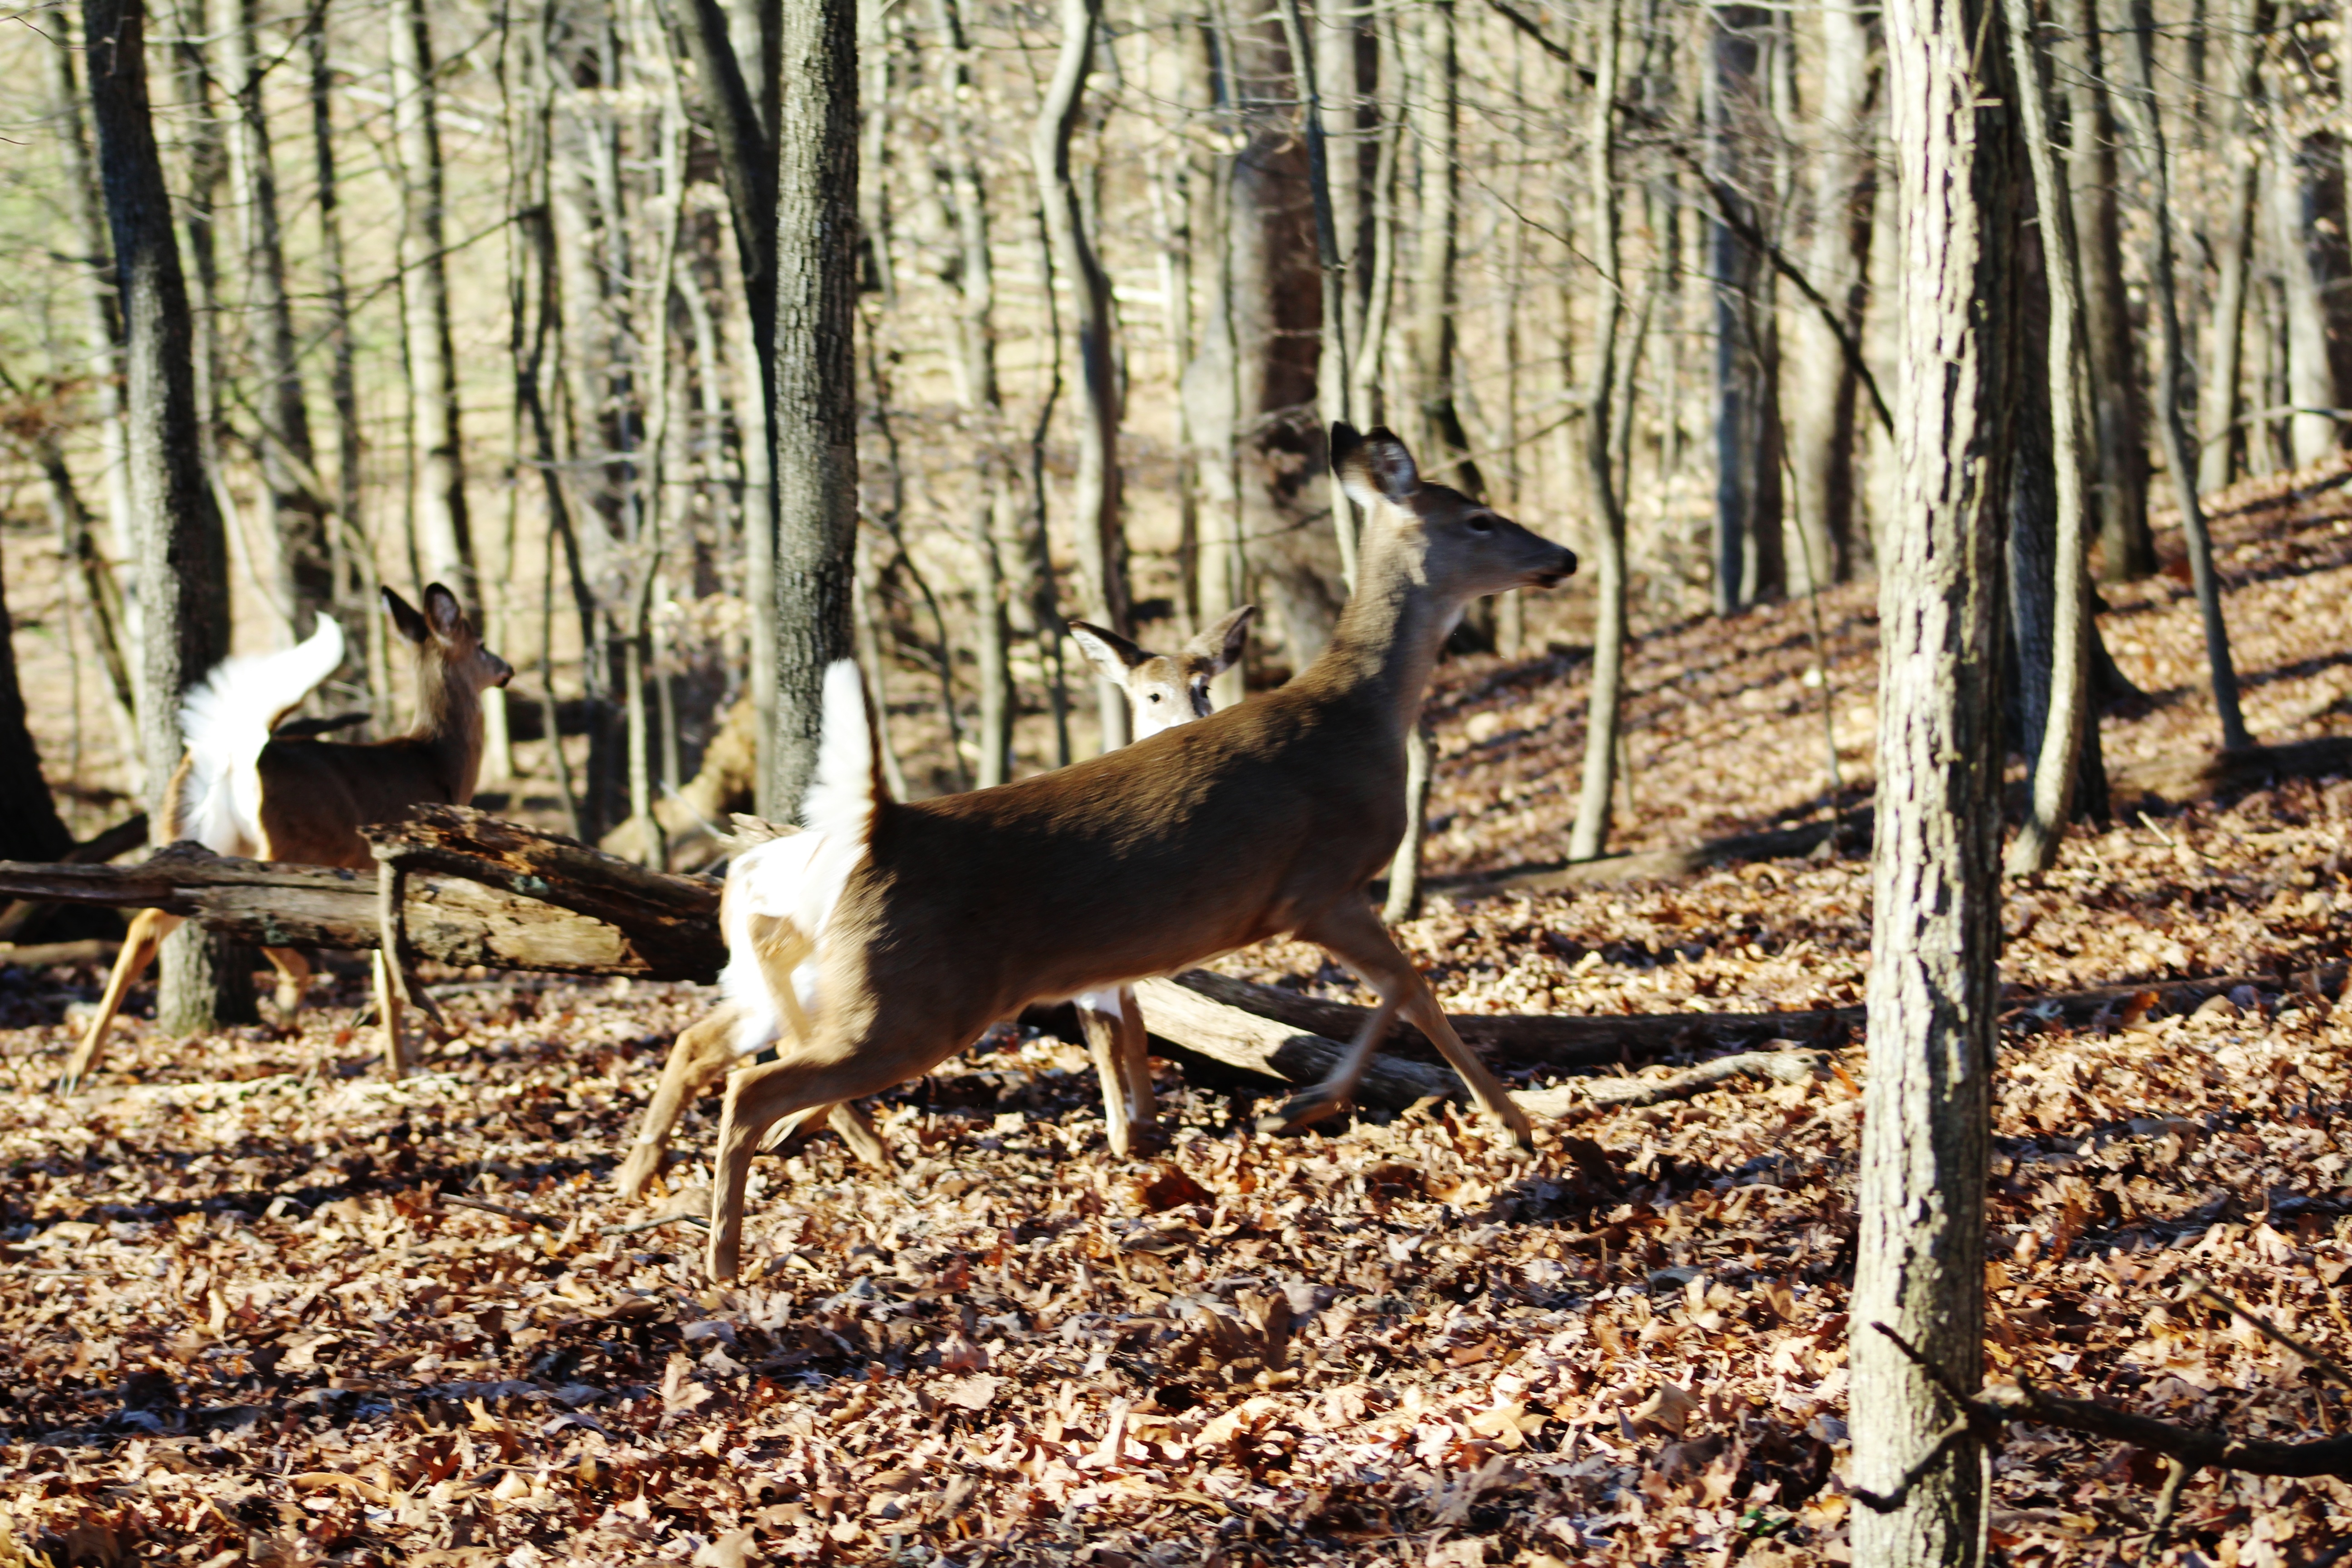
bird, wood, wildlife, autumn, fauna